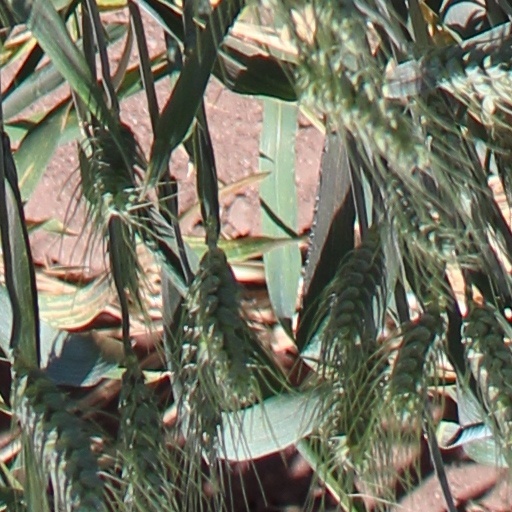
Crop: wheat